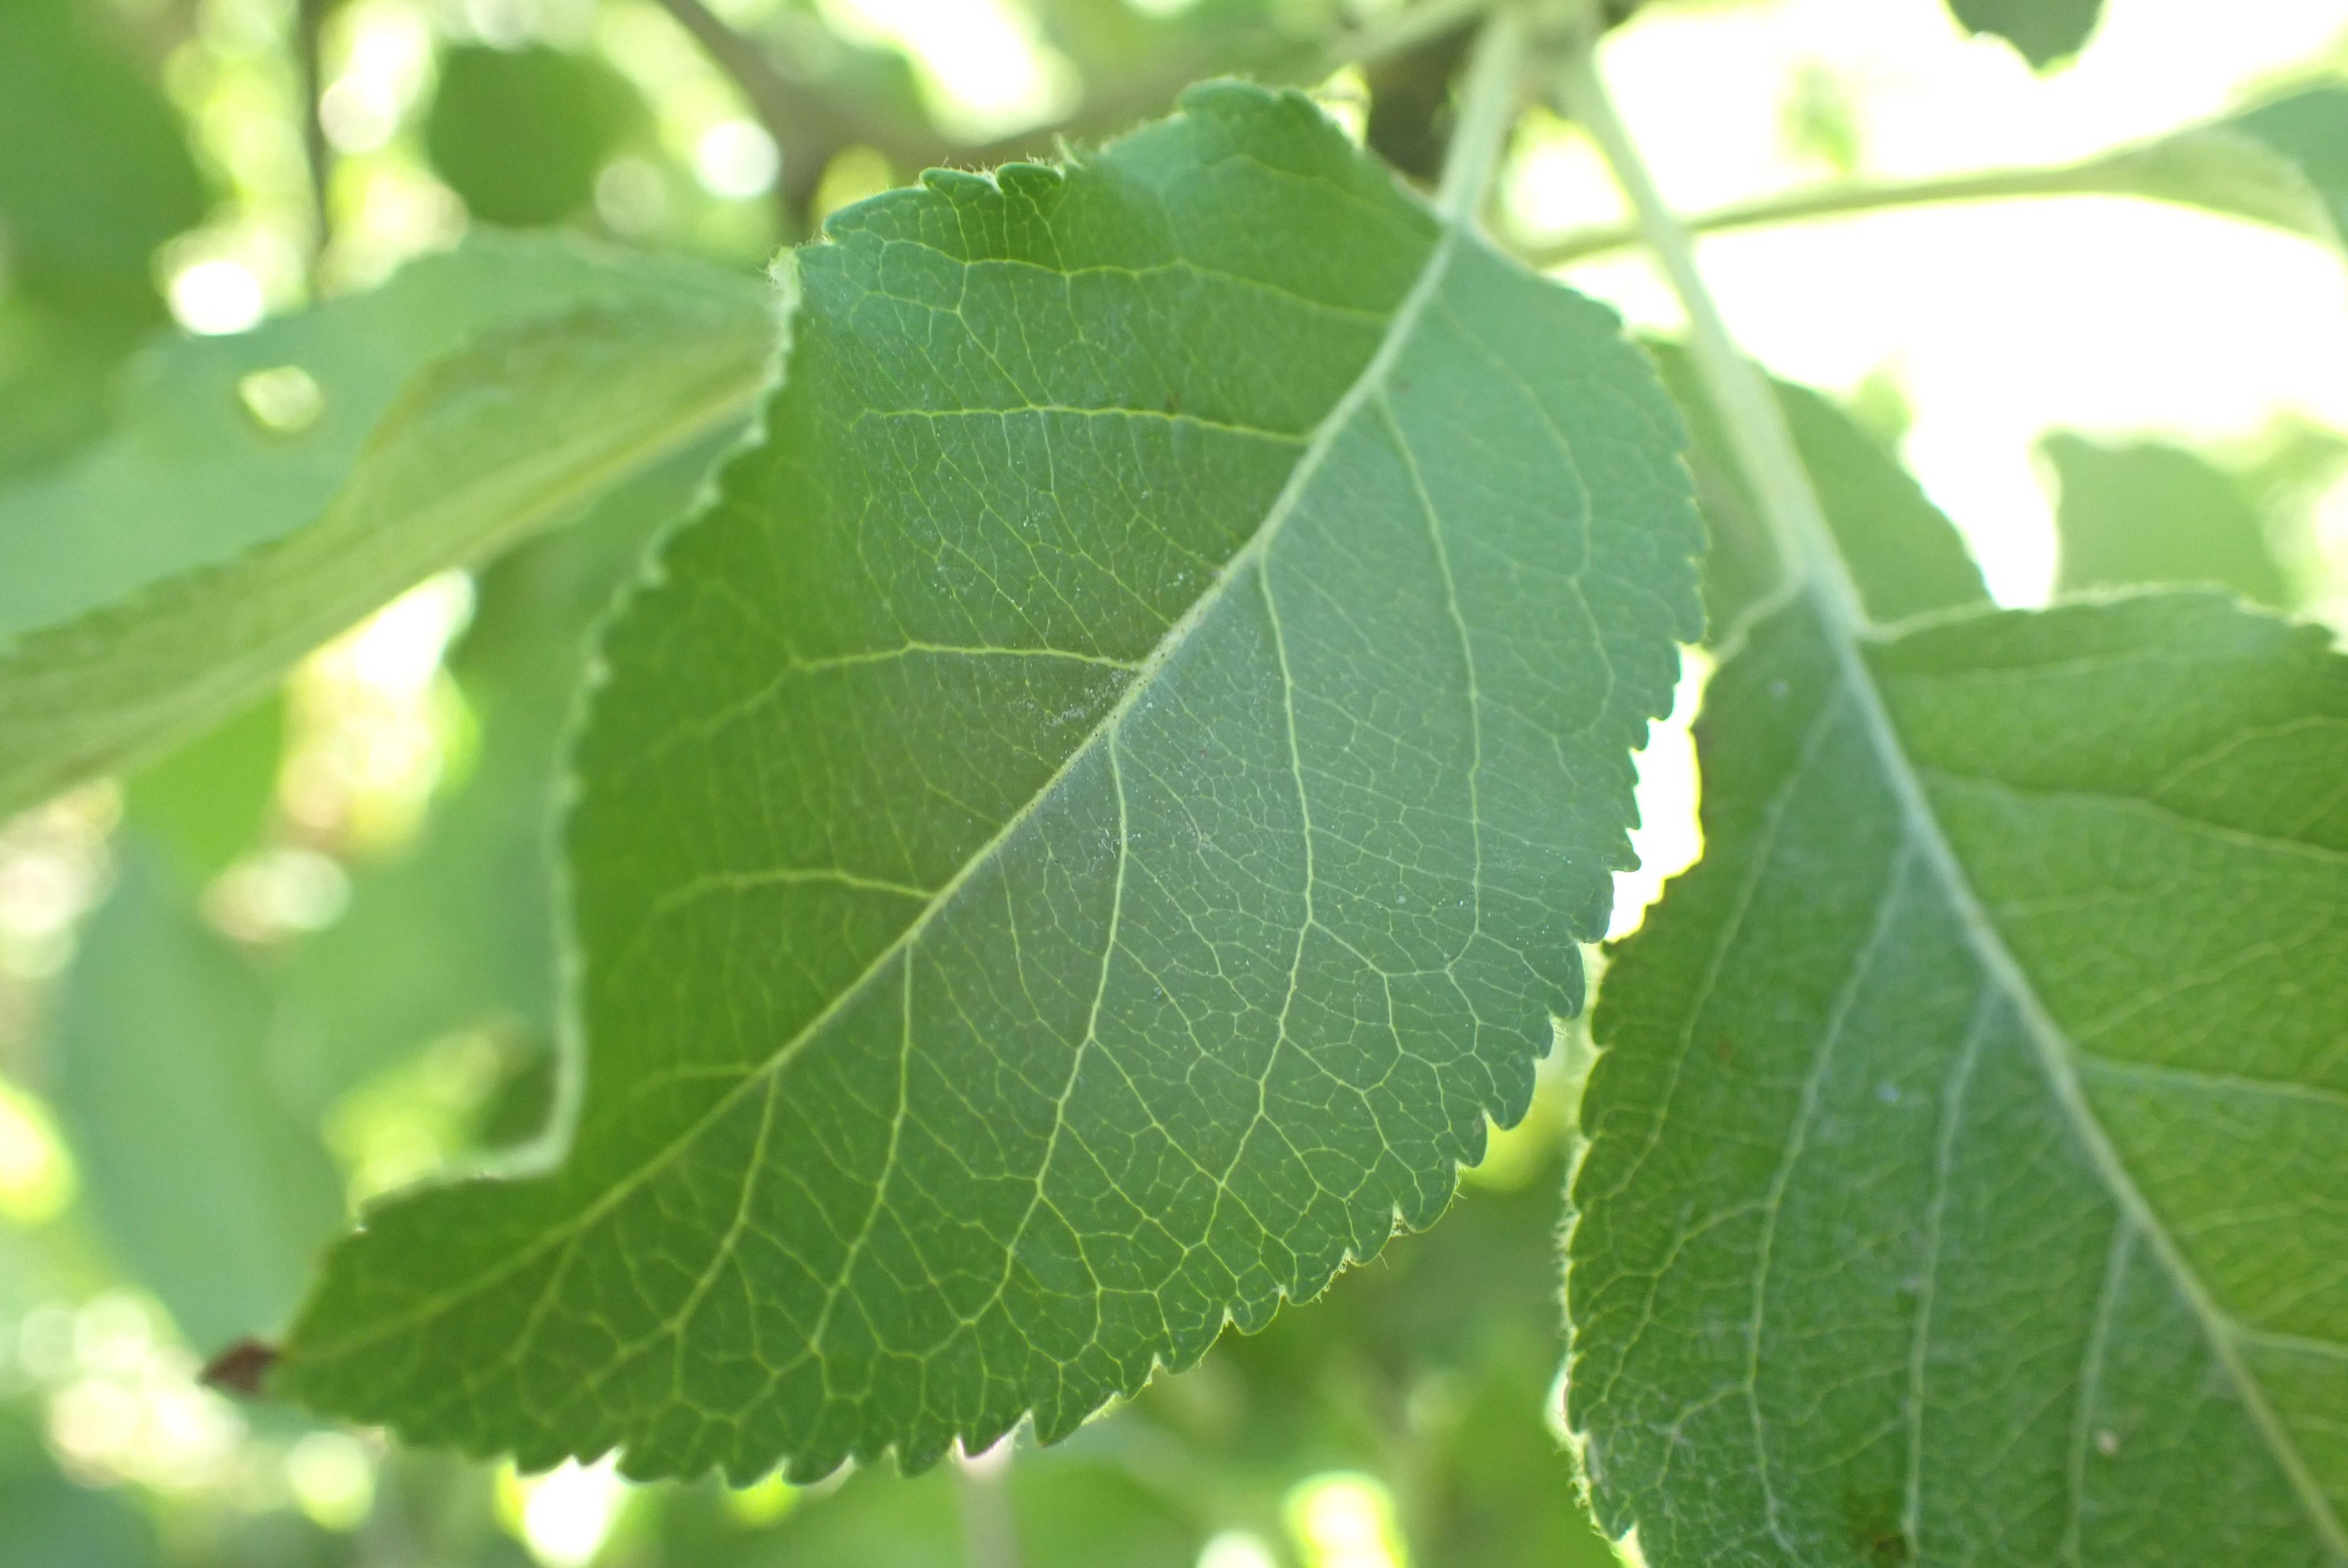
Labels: healthy